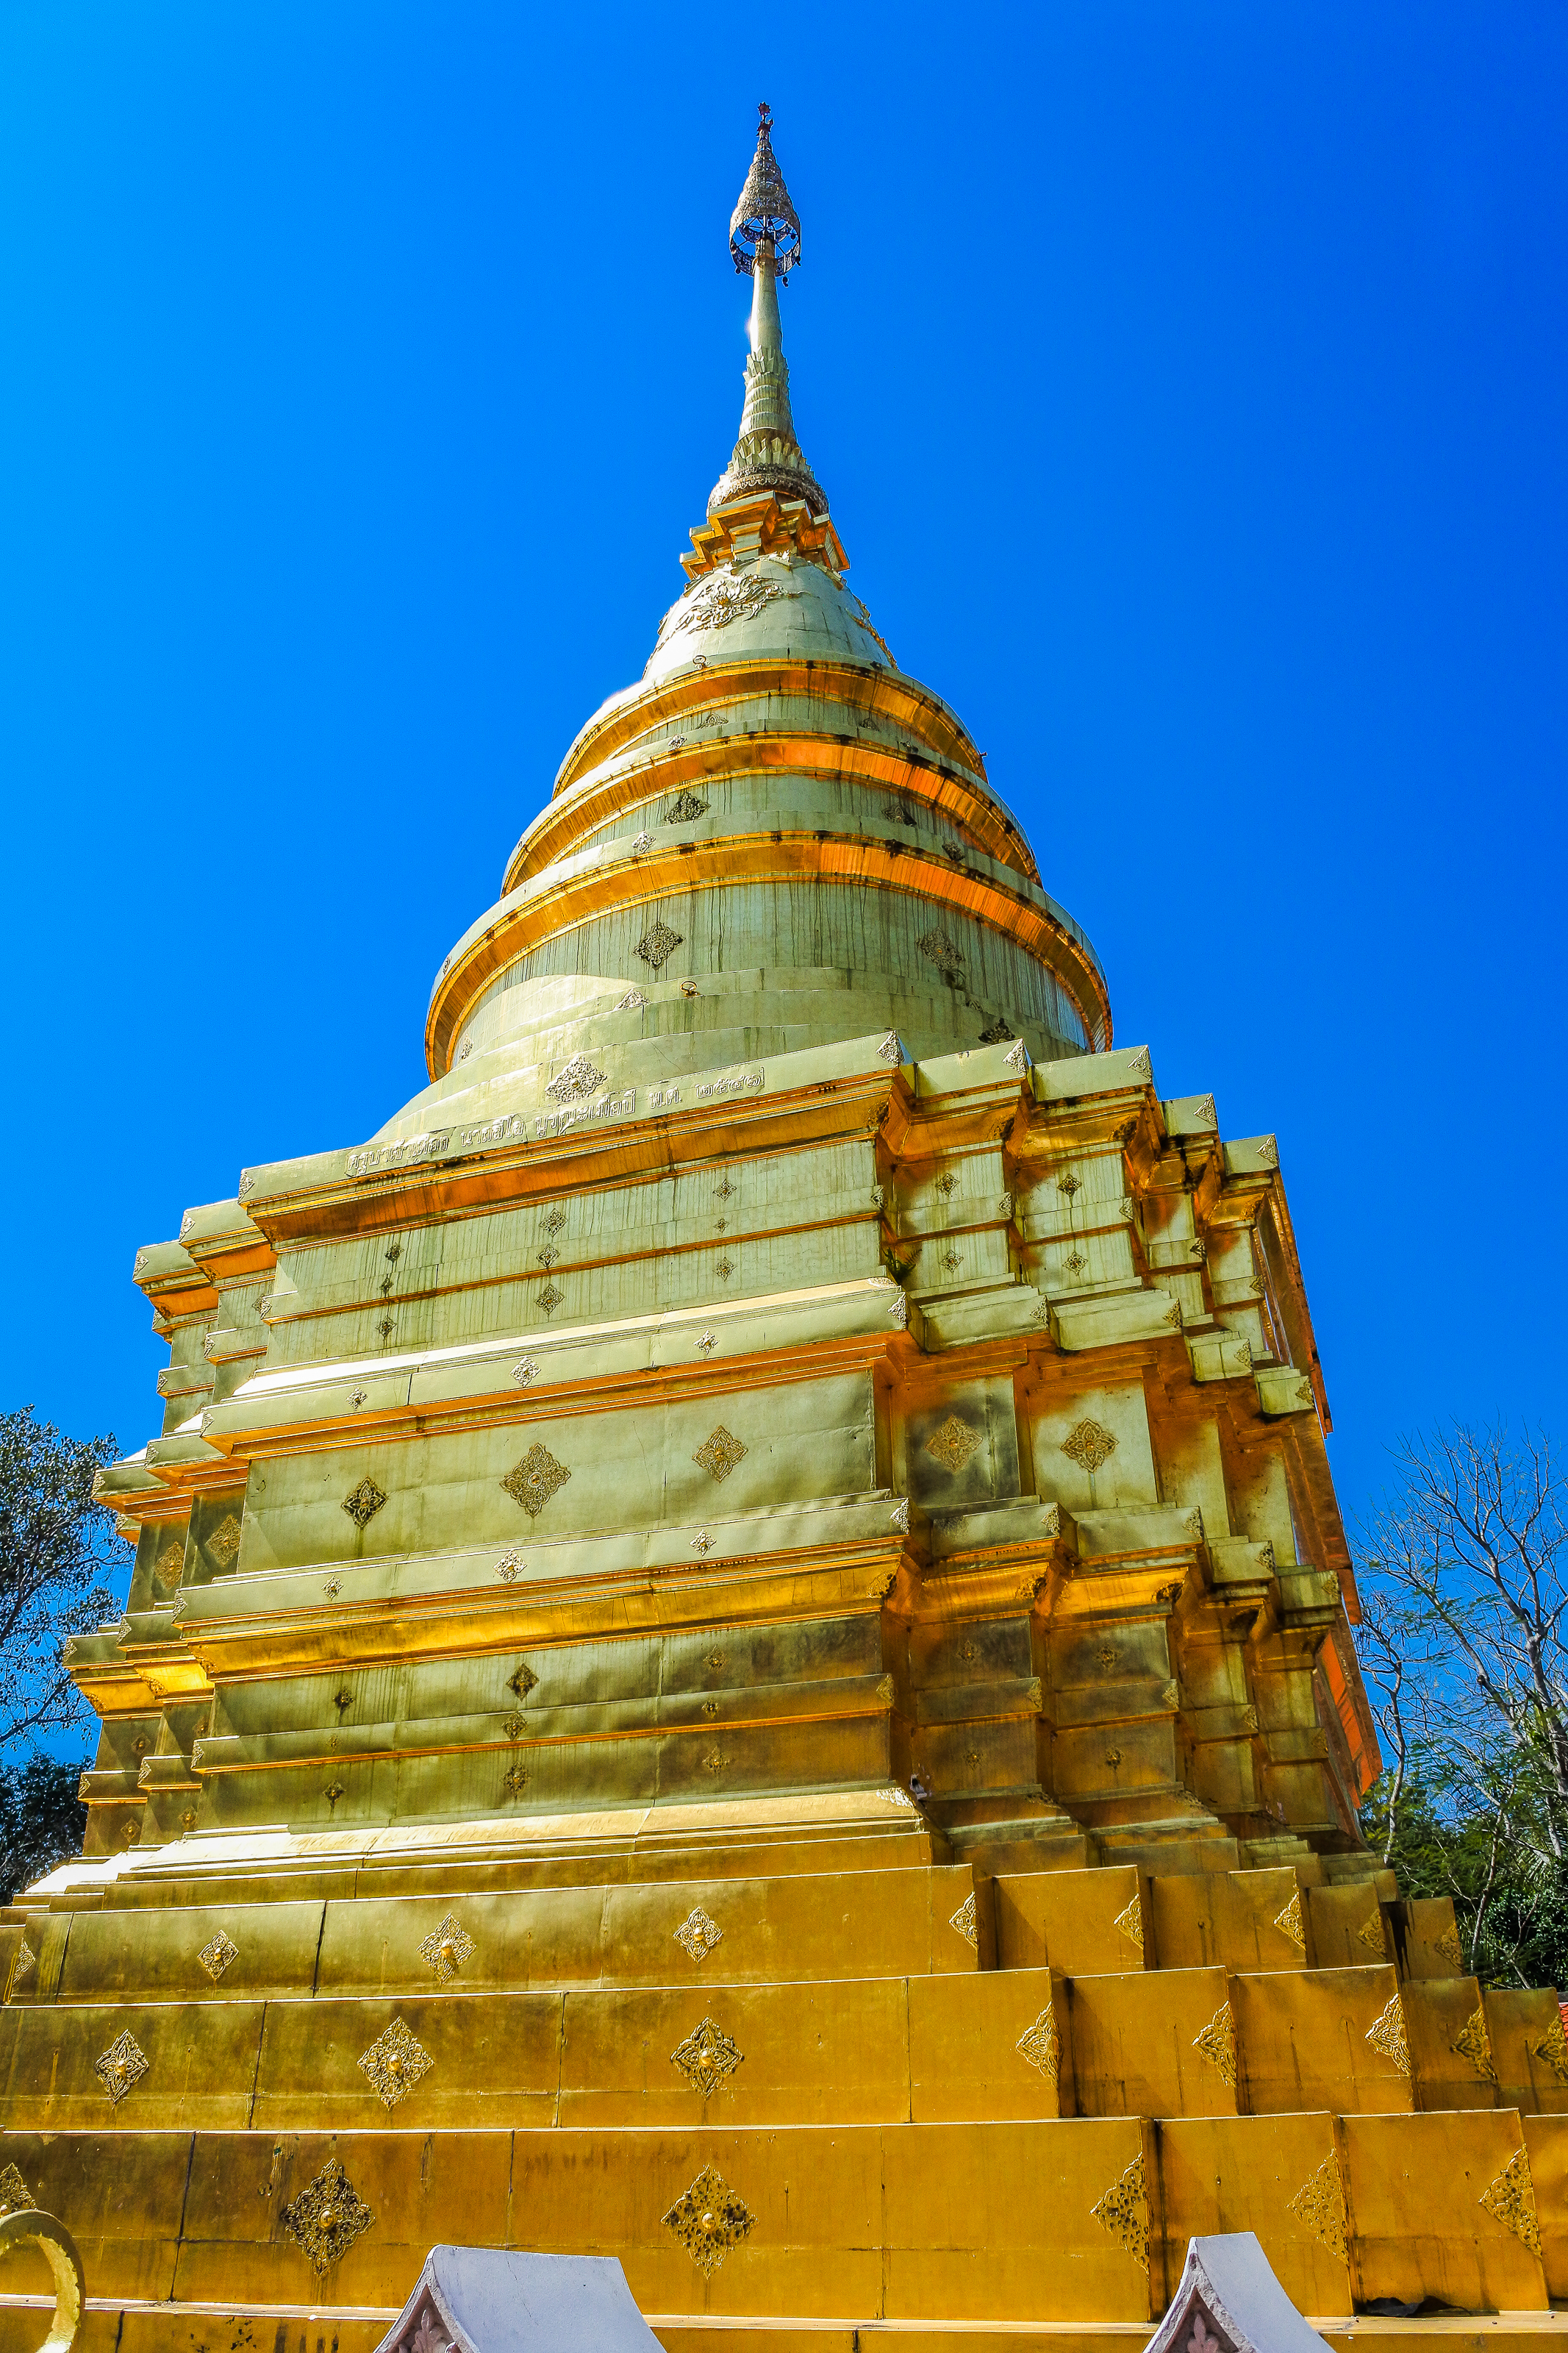
beauty, wat phra that si chom thong worawihan, northern, building, scene, beautiful, lanna, phra, buddha, thailand, golden, antique, chom thong, landmark, sky, old, oriental, thai, history, ancient, chom, traditional, worship, religious, destination, tourism, holiday, peaceful, gold, tourist, si, phayao, vacation, architecture, worawihan, famous, historic, asia, thong, pha, wat, buddhism, religion, pagoda, monastery, culture, temple, travel, landscape, place of worship, tower, historic site, spire, ancient history, steeple, stupa, tourist attraction, finial